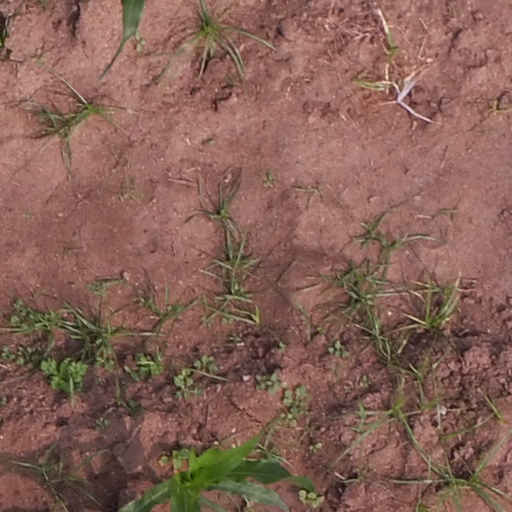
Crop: maize; corn